Jenny Oropeza

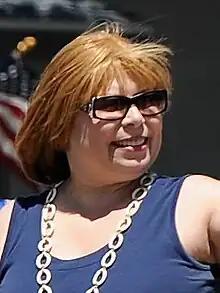

Jennifer Ann Oropeza (September 27, 1957 – October 20, 2010) was the California State Senator for the 28th district which included the cities of Carson, El Segundo, Hermosa Beach, Lomita, Manhattan Beach, Redondo Beach, and Torrance; the Los Angeles communities of Cheviot Hills, Bel Air, Harbor City, Harbor Gateway, Lennox, Mar Vista, Marina del Rey, Palms, Playa del Rey, Rancho Park, San Pedro, West Los Angeles, Westchester, Wilmington and Venice; and part of the city of Long Beach. (In 2012, as part of an overall redrawing of California district lines, this jurisdiction was redistricted into portions of both Districts 26 and 33.)